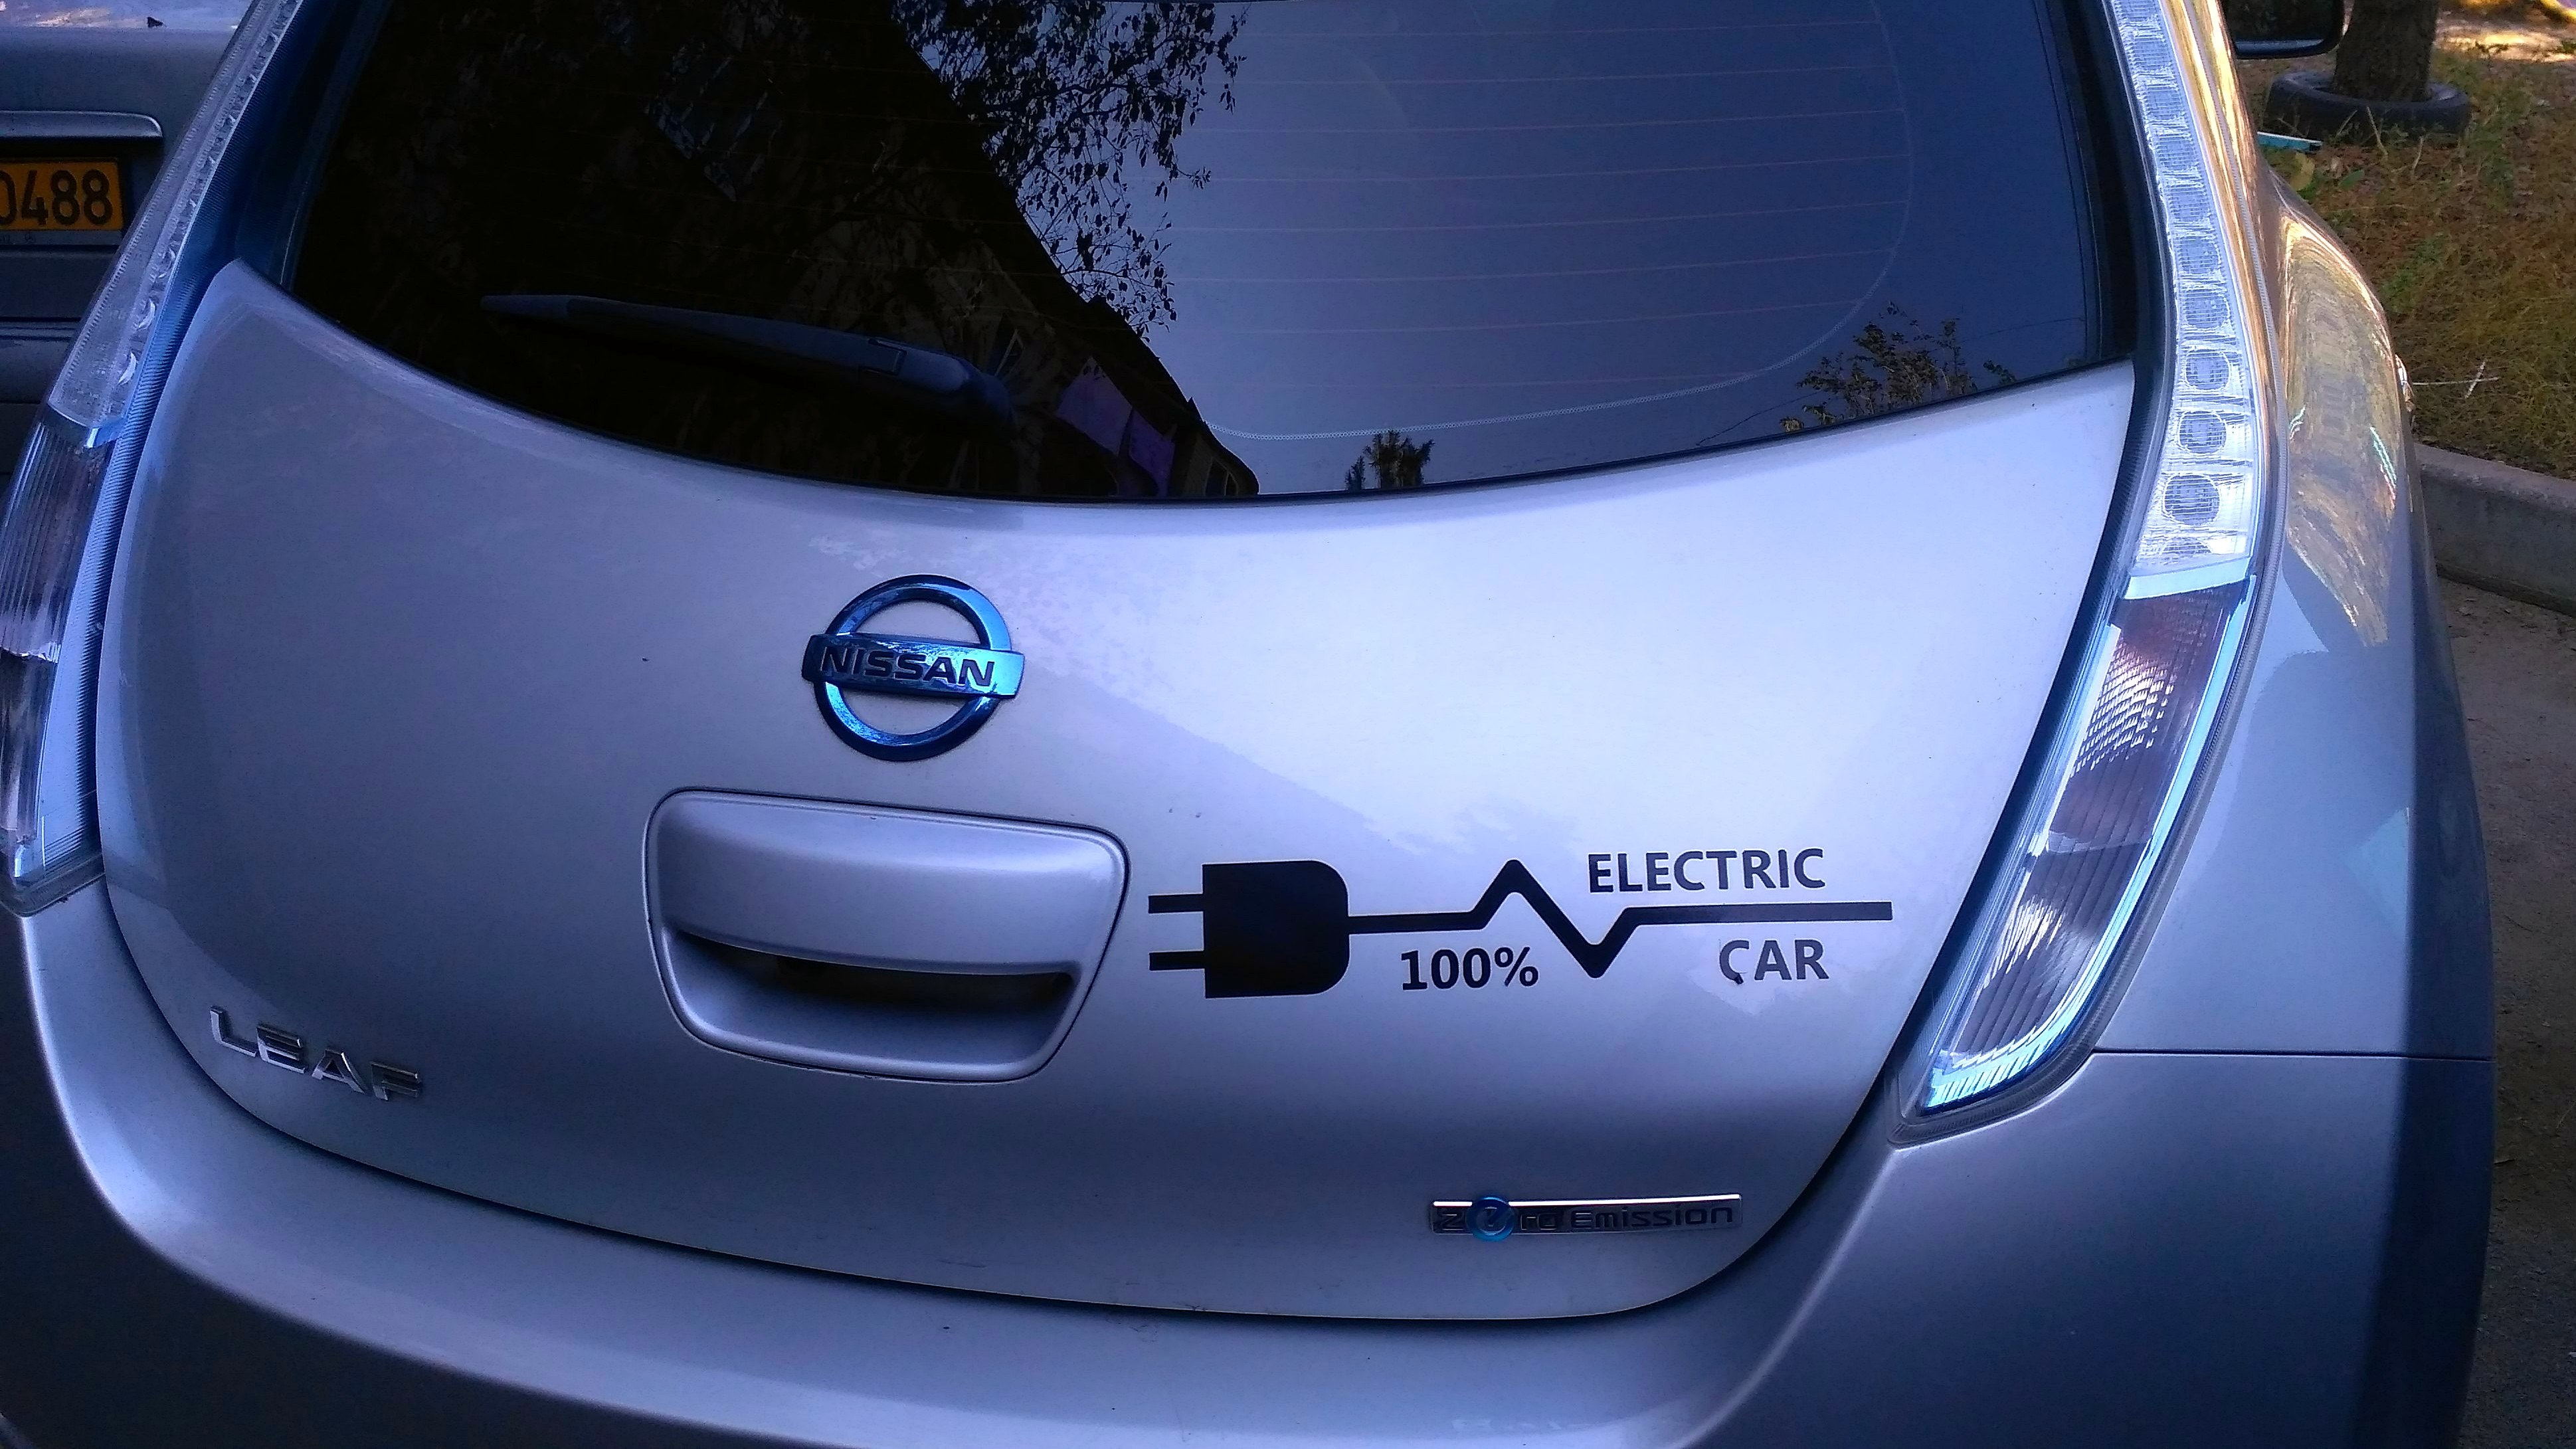
light, car, transport, lantern, vehicle, auto, electricity, energy, ecology, bumper, hatchback, sheet, logo, silver, electric, nissan, tesla, electric car, nissan leaf, eco car, city car, land vehicle, electric vehicle, automobile make, automotive exterior, compact sport utility vehicle